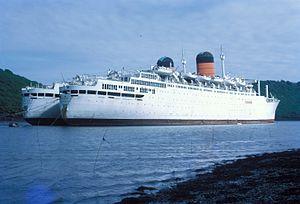
Le navire de croisière Carmania désarmé sur la rivière Fal.
Le Fal est un fleuve côtier situé dans les Cornouailles, en Angleterre.
La classe Saxonia est une classe de quatre paquebots construits par les chantiers John Brown & Company de Clydebank pour la Cunard Line entre 1954 et 1957. Le premier navire de cette classe le Saxonia.
Le Saxonia est un paquebot construit en 1953 par les chantiers John Brown & Company de Clydebank pour la compagnie Cunard Line. Il est lancé le 17 février 1954 et mis en service le 2 septembre 1954. Rebaptisé Carmania après une rénovation en 1962, il est retiré du service transatlantique en 1969 avant d’être vendu en 1973 à la compagnie Black Sea Shipping qui le renomme Leonid Sobinov. Passé sous contrôle de la compagnie Transorient Overseas à la suite de l'éclatement de l'Union soviétique en 1989, il est désarmé à Illitchivsk en 1995 et y reste jusqu’à sa vente à la casse en 1999. Il est détruit à Alang en 1999.